LED lamp

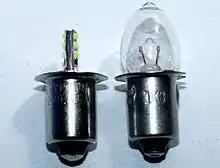
LED Flashlight replacement bulb (left), with tungsten equivalent (right)

Newer light fittings with long-lived LEDs built-in, or designed for LED lamps, have been coming into use as the need for compatibility with existing fittings diminishes. Such lighting does not require each bulb to contain circuitry to operate from mains voltage.